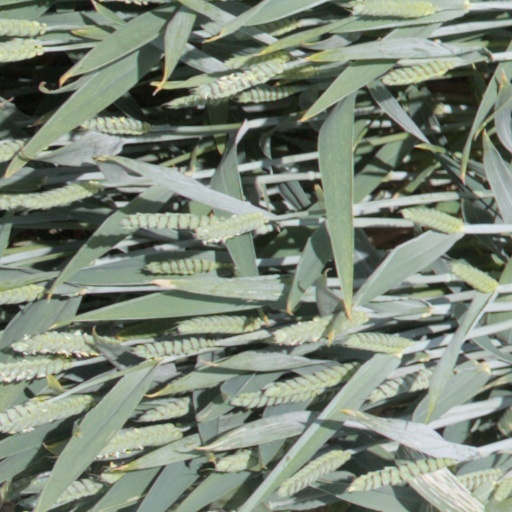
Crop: wheat